Waterbury Municipal Center Complex

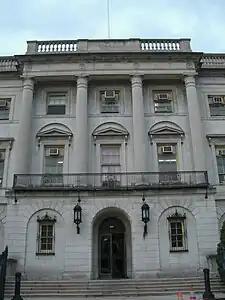
A section of a stone building. There is an arched entrance above steps at the lower level, and four columns leading to the top.

The tower's lowest stage has corner pilasters and louvered flat-topped openings in all four sides. Above it is a blind balustrade with corner posts and swags. Pilasters frame arched openings. Another blind balustrade, its corners topped with urns, has clocks in all four faces. The final stage is a bell-cast gilded roof with bronze weathervane.